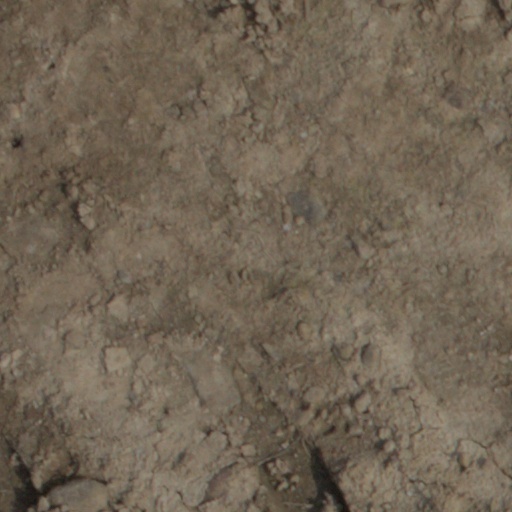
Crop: wheat